Food blogging

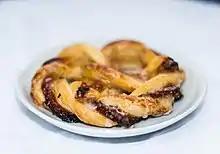
Professionally shot photos are used for marketing and advertising.

Food and travel is a type of blogging that involves the engagement of different cultures. These bloggers travel around the globe, eating food in different cities and documenting their experiences as they go. Food and travel blogging involves research, shooting, editing, investing, and scheduling.